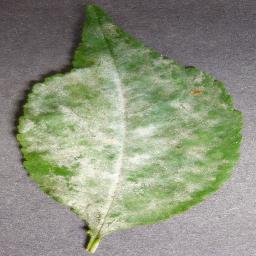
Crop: cherry
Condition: (including_sour)_powdery_mildew